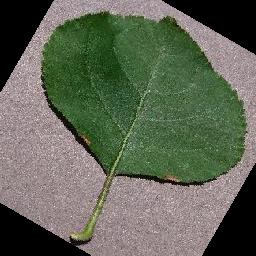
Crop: apple
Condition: black_rot